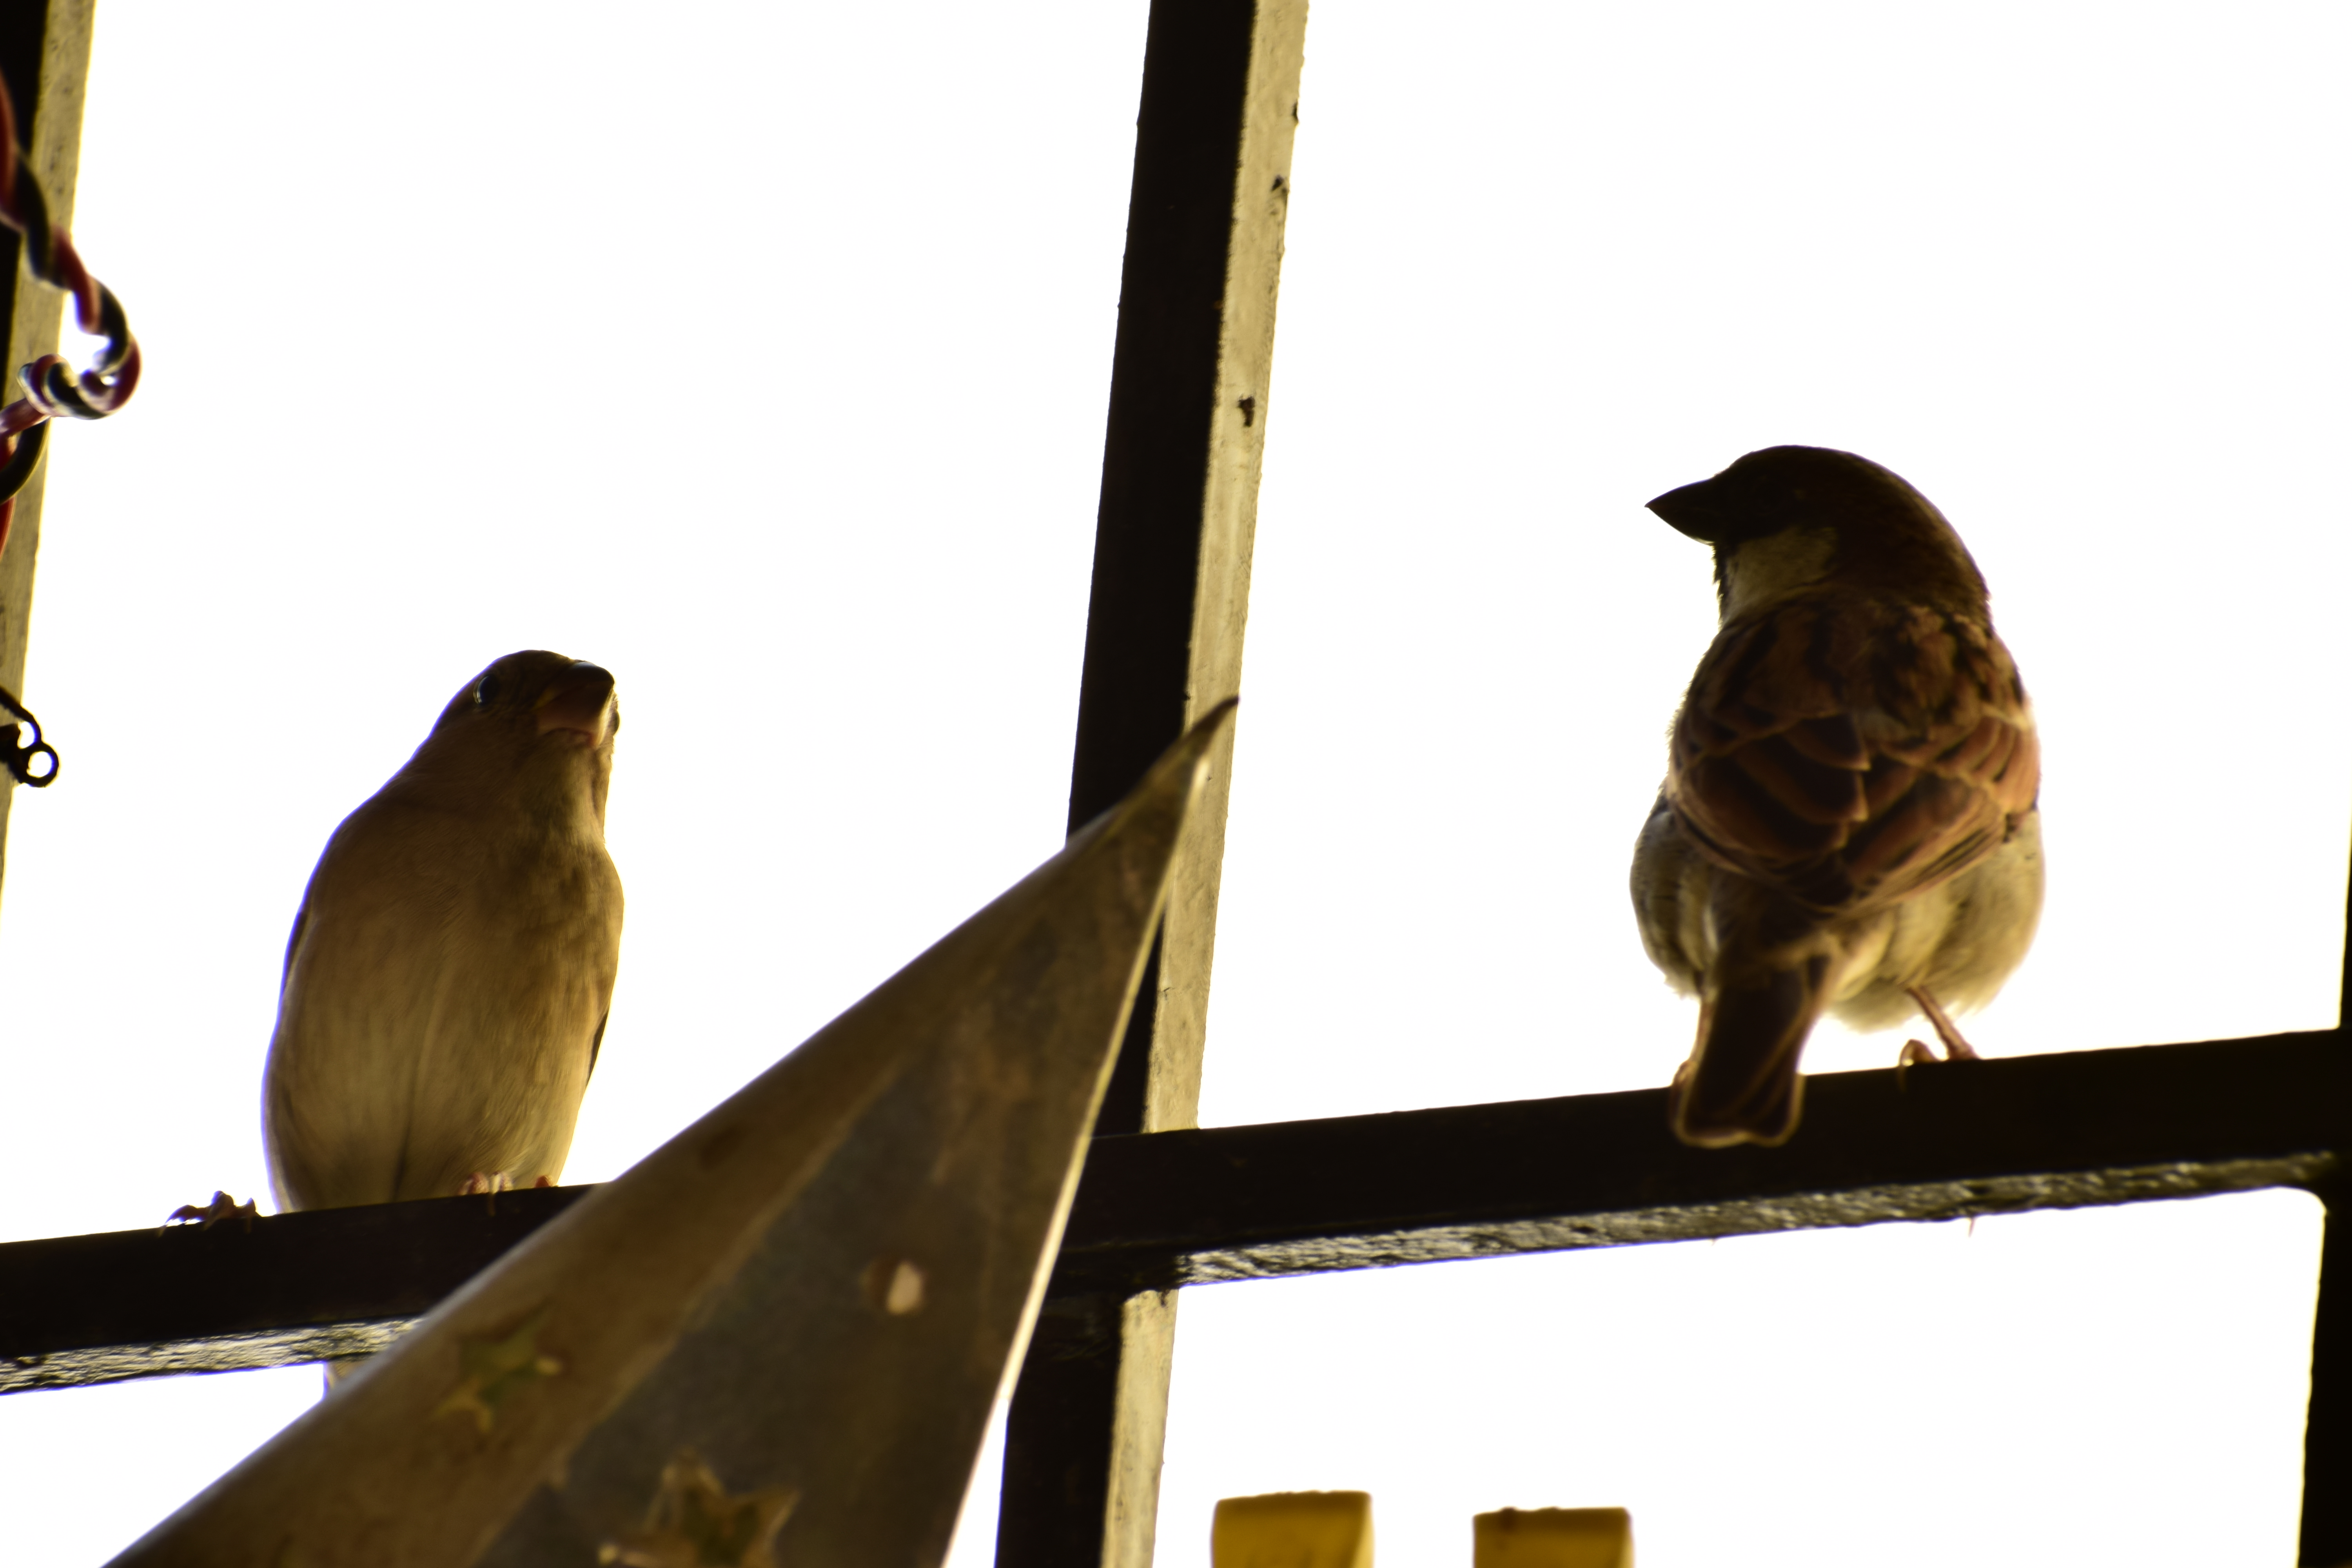
sparrows, home, bird, fauna, beak, finch, feather, hawk